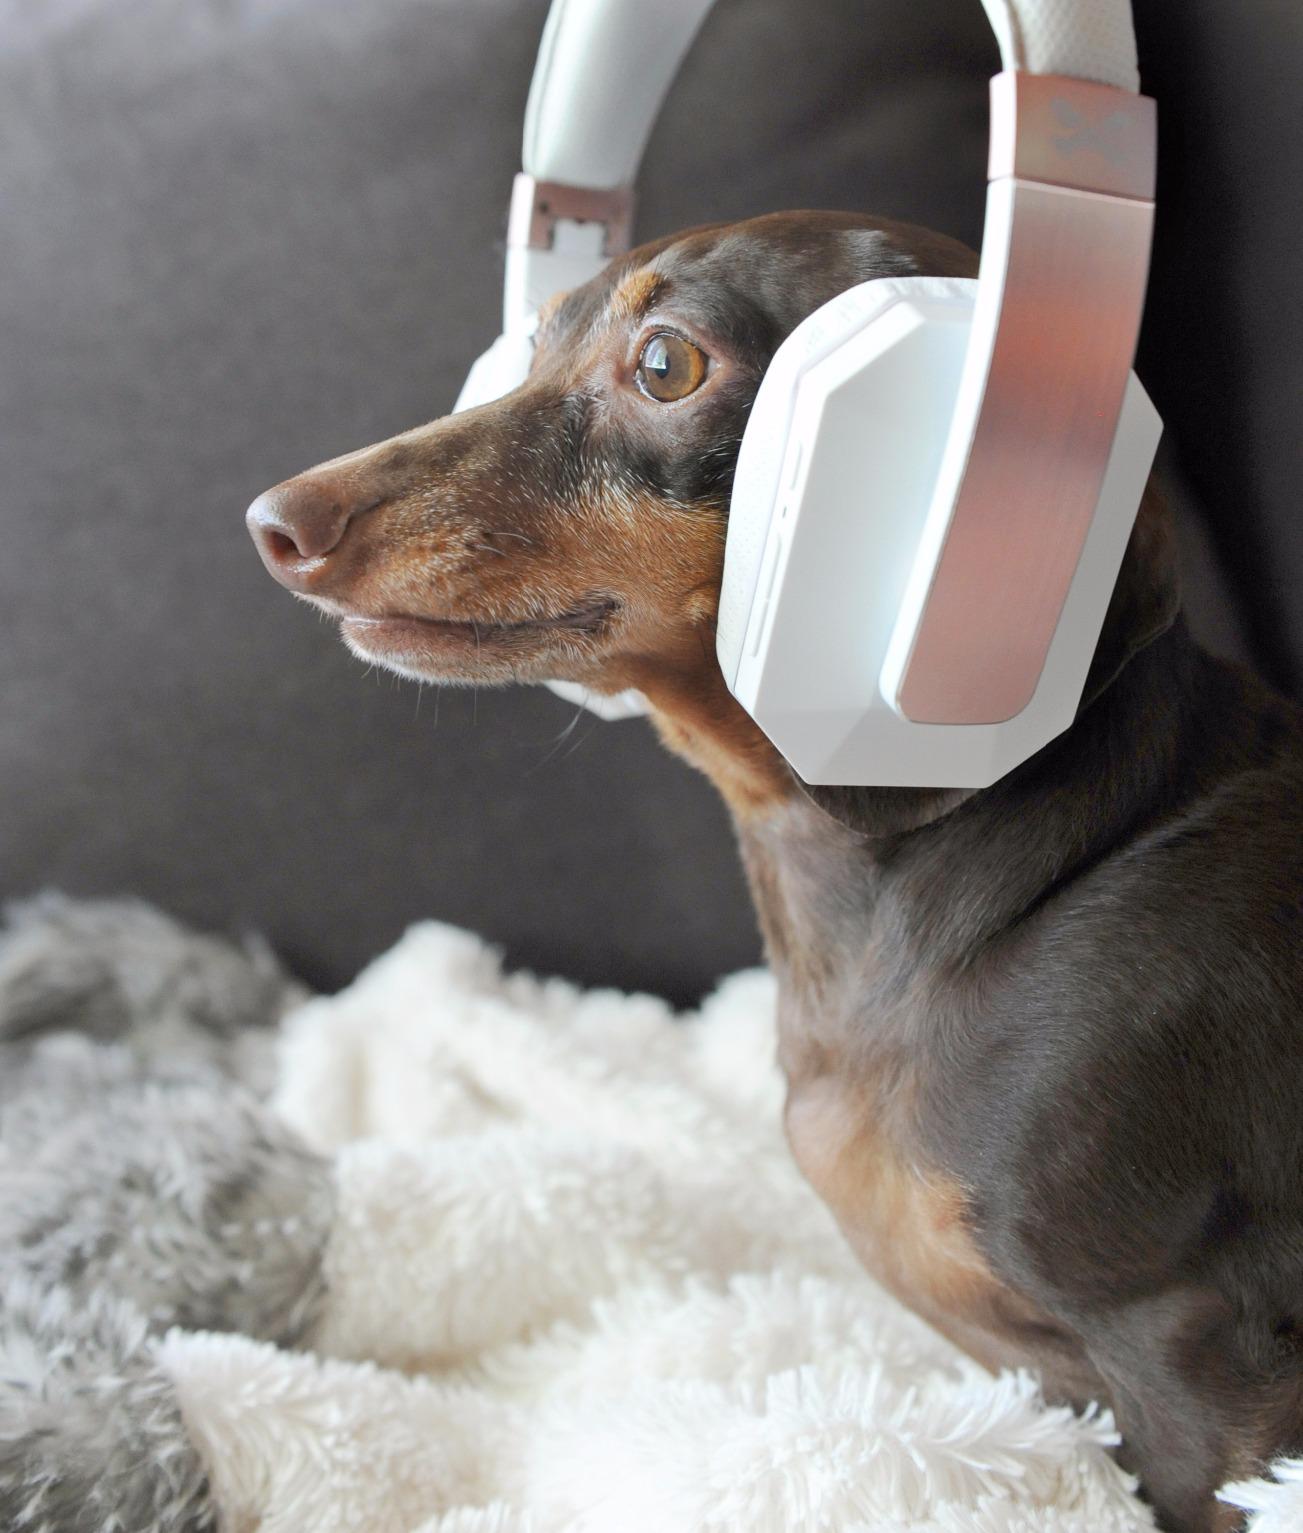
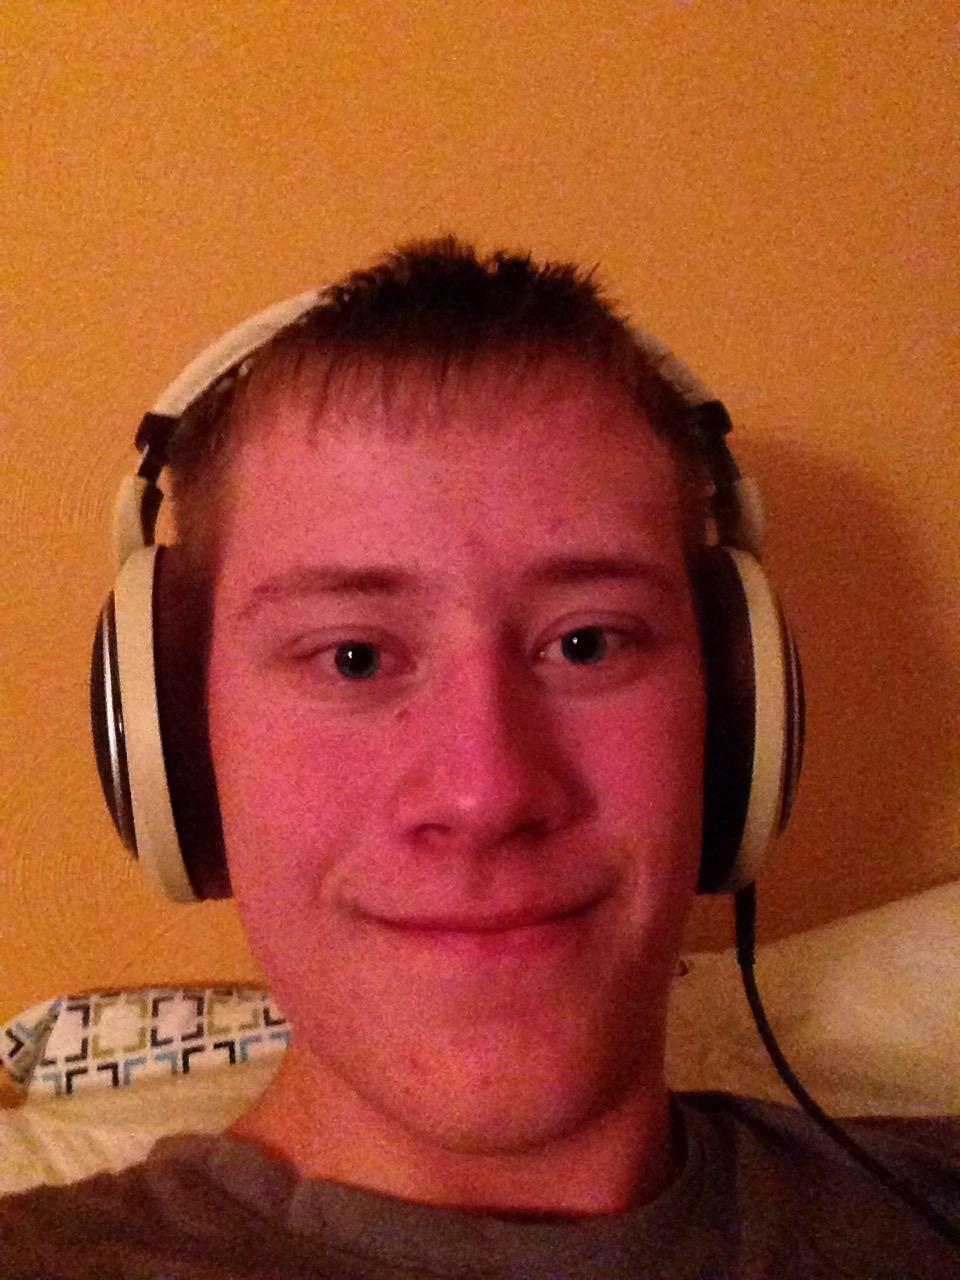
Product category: headphones
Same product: no